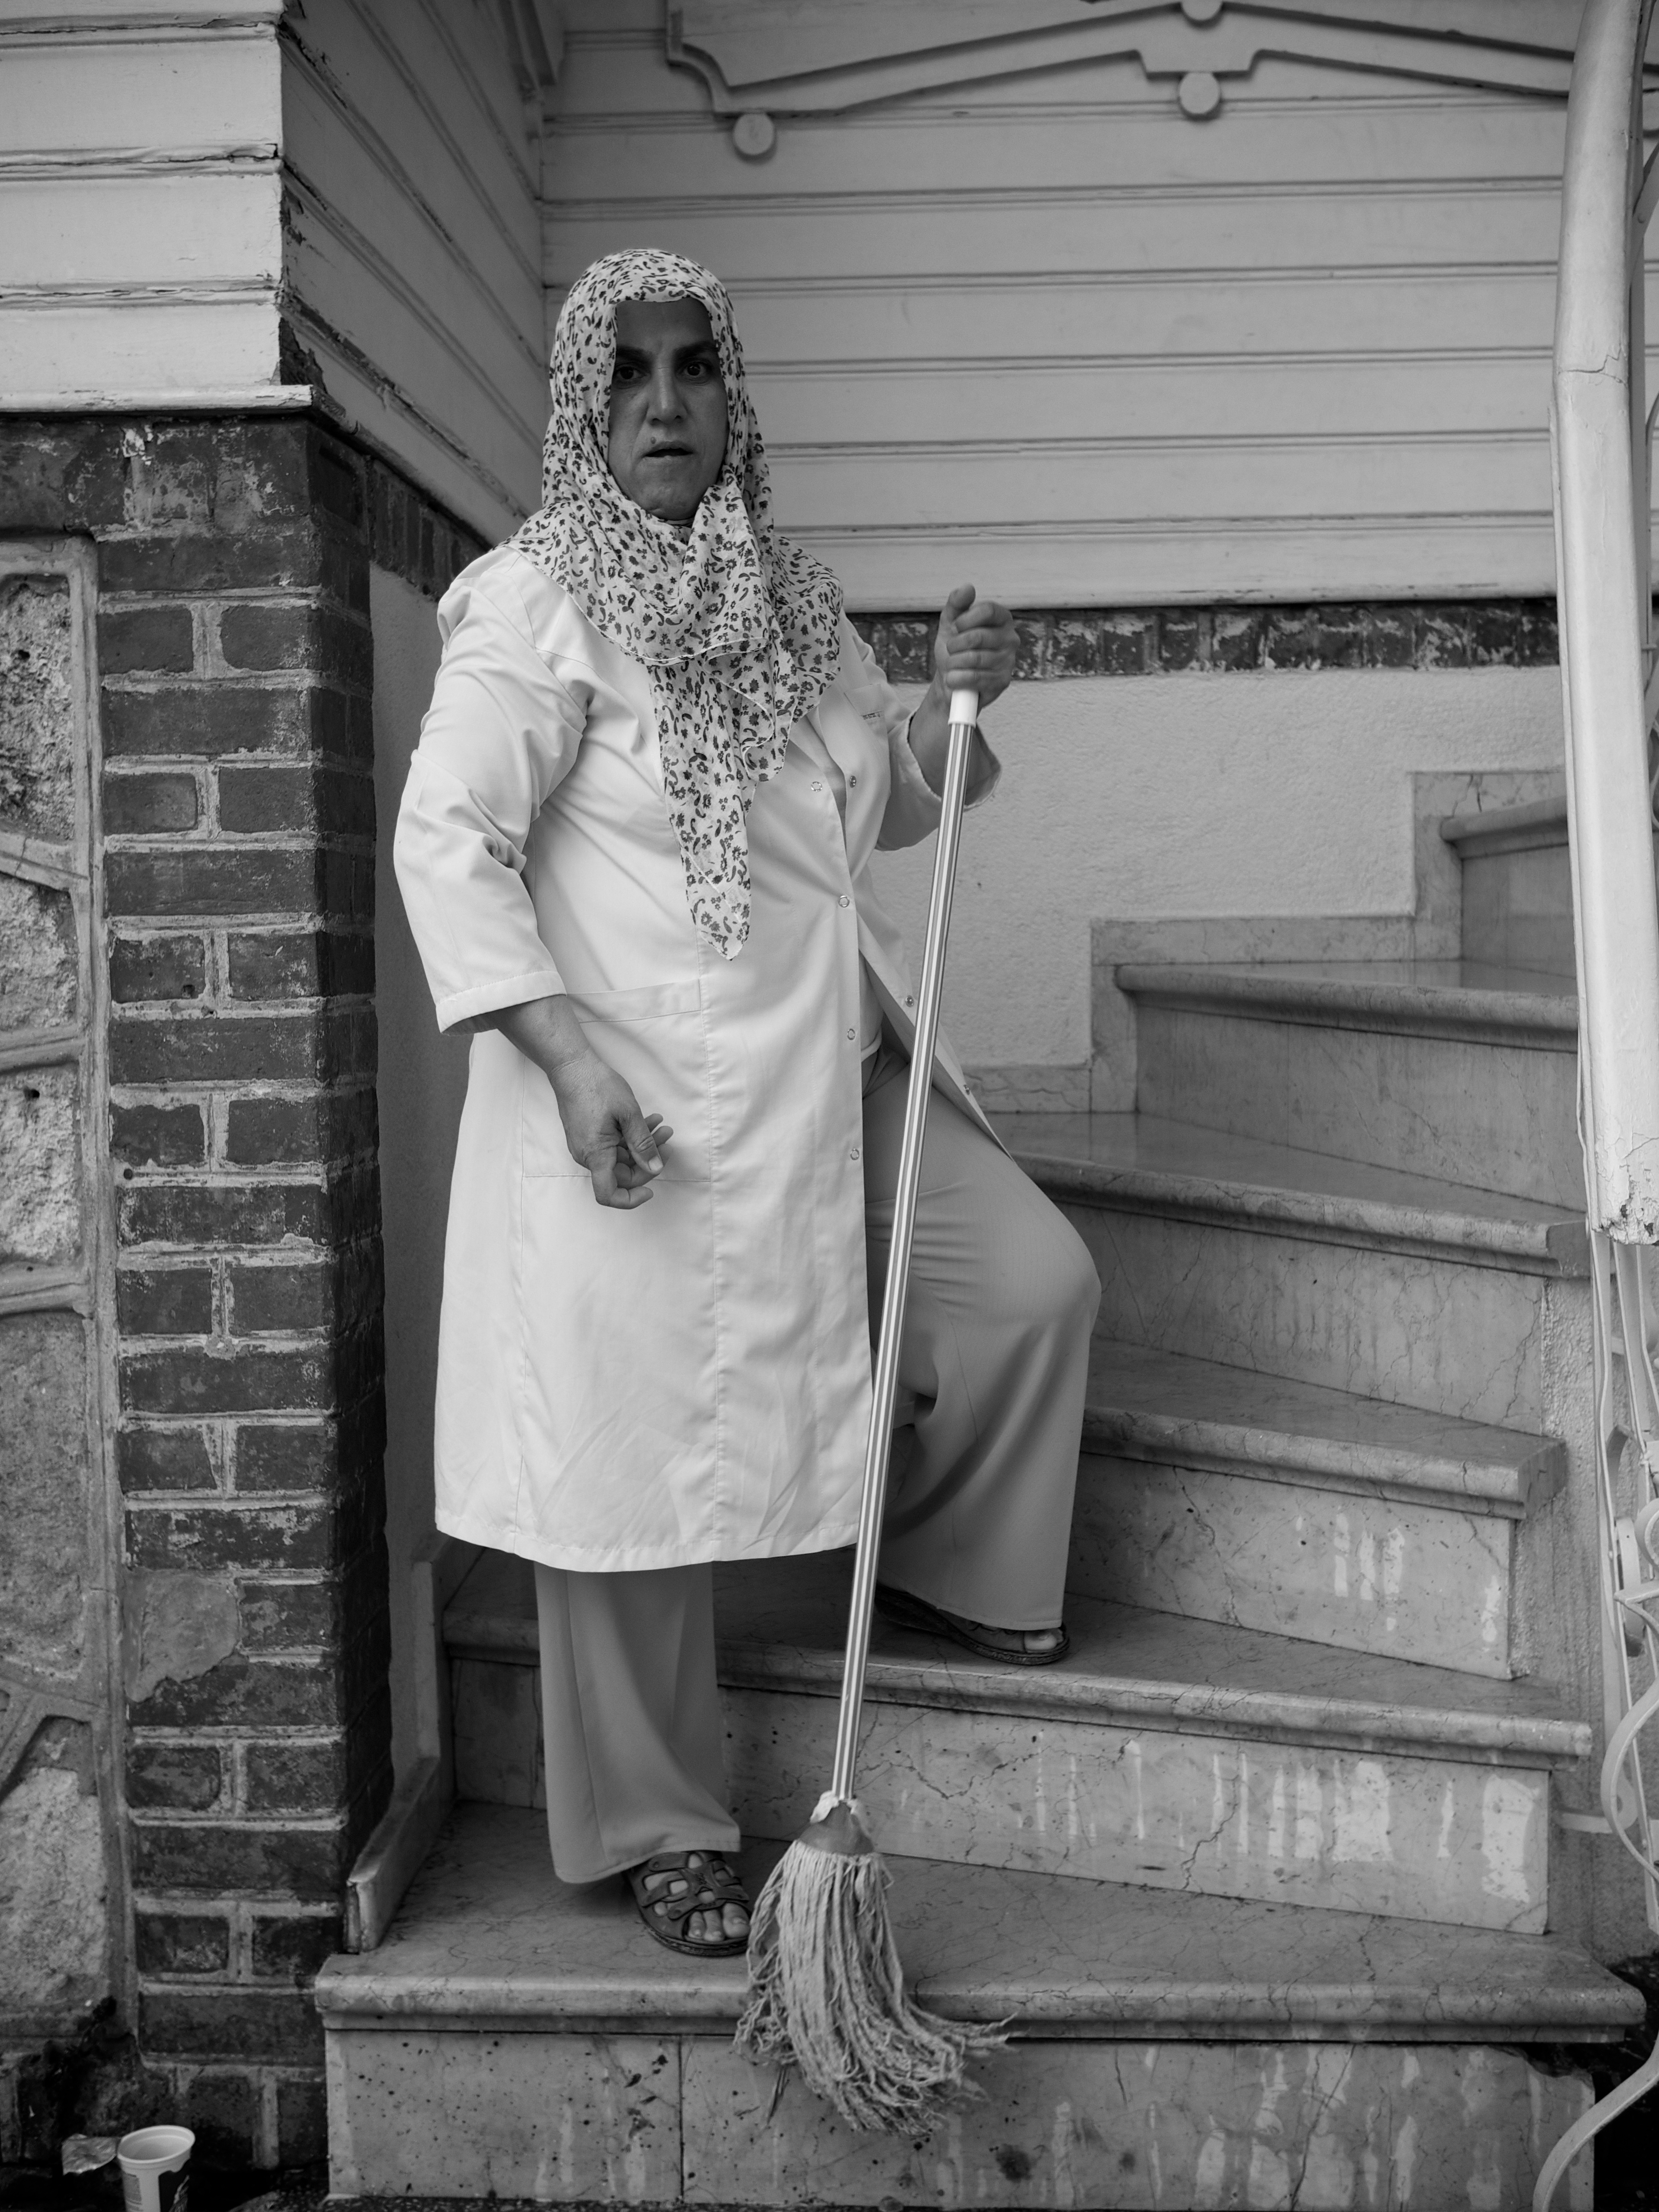
man, person, black and white, woman, white, street, photography, monument, ebook, statue, sitting, training, black, monochrome, bride, streetphotography, flickr, thomas, video, dress, temple, olympus, photograph, omd, image, fuji, leica, monochrom, leuthard, hcb, thomasleuthard, monochrome photography, film noir, human positions